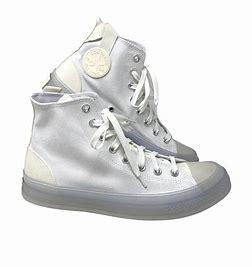
Brand: Converse
Model: Ctas